Elgin Mental Health Center

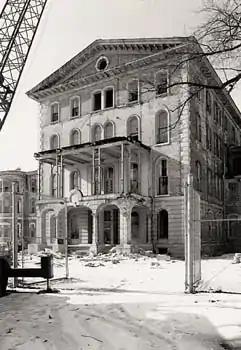
Main entrance of the Center Building of the Elgin State Hospital in early 1993, just before demolition

The Elgin Mental Health Center (formerly Elgin State Hospital & the Northern Illinois Hospital and Asylum for the Insane) is a mental health facility operated by the State of Illinois in Elgin, Illinois. Throughout its history, Elgin's mission has changed. At times, it treated mental illness, tuberculosis, and provided federally funded care for veterans. The hospital's site, which included a patient-staffed farm reached a maximum of after World War II. Its maximum population was reached in the mid 1950s with 7,700 patients. Between 1993 and 2008, most of the older buildings in the complex were demolished due to being in poor condition as the result of being abandoned for decades. The site is/was popular among teens and in the paranormal world due to its claims of hauntings in the older buildings and the hospital's cemetery.